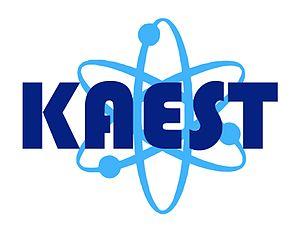
Modra est une ville du district de Pezinok, dans la région de Bratislava, en Slovaquie. Sa population s'élevait à 8 785 habitants en 2013.
L’espéranto est la langue internationale auxiliaire, globalement agglutinante, utilisée comme langue véhiculaire par des personnes provenant d’au moins 120 pays à travers le monde ; certains locuteurs nomment « Espérantie » la zone linguistique formée des lieux géographiques où ils se trouvent. L’Académie d'espéranto contrôle entre autres l'introduction de mots découlant d'inventions ou de notions nouvelles.
L'Espérantie, en espéranto Esperantujo, est le nom donné à la zone linguistique correspondant aux pays du monde où se trouvent des espérantophones, soit un total d'au moins 120 pays du monde, même si elle n'a pas de forme politique ni de territoire dédié à la surface de la Terre ; de même on appelle « francophonie » l'ensemble des pays francophones. Par extension, l'Espérantie désigne également la culture générée par les millions d'espérantophones, ainsi que les lieux et institutions où est utilisée la langue.